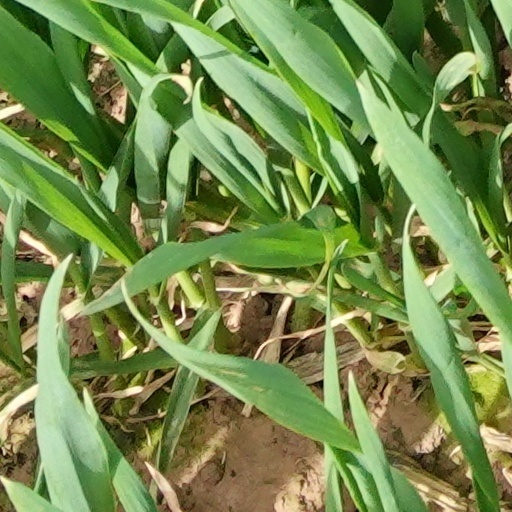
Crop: wheat